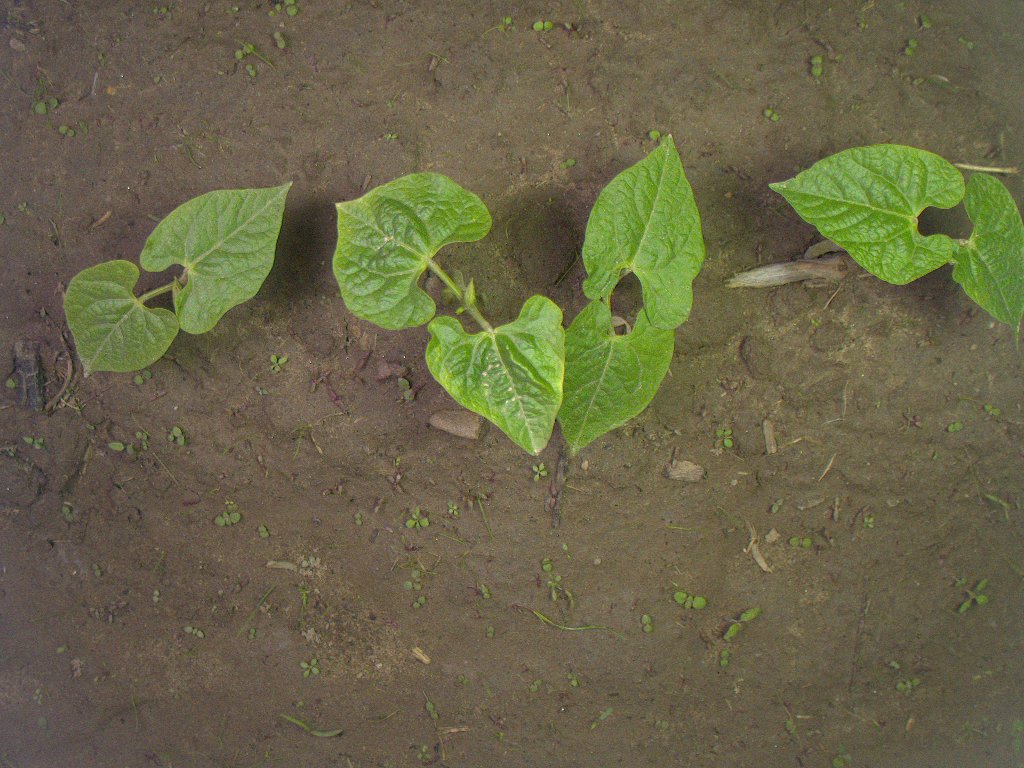
Crop: bean
Objects: bean, bean, bean, bean, stem_bean, stem_bean, stem_bean, stem_bean